Merlin Rocket

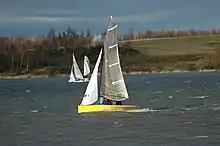
The Merlin Rocket.

The Merlin Rocket is a dinghy sailed in the United Kingdom. It is an active class, now with over 3800 boats built.